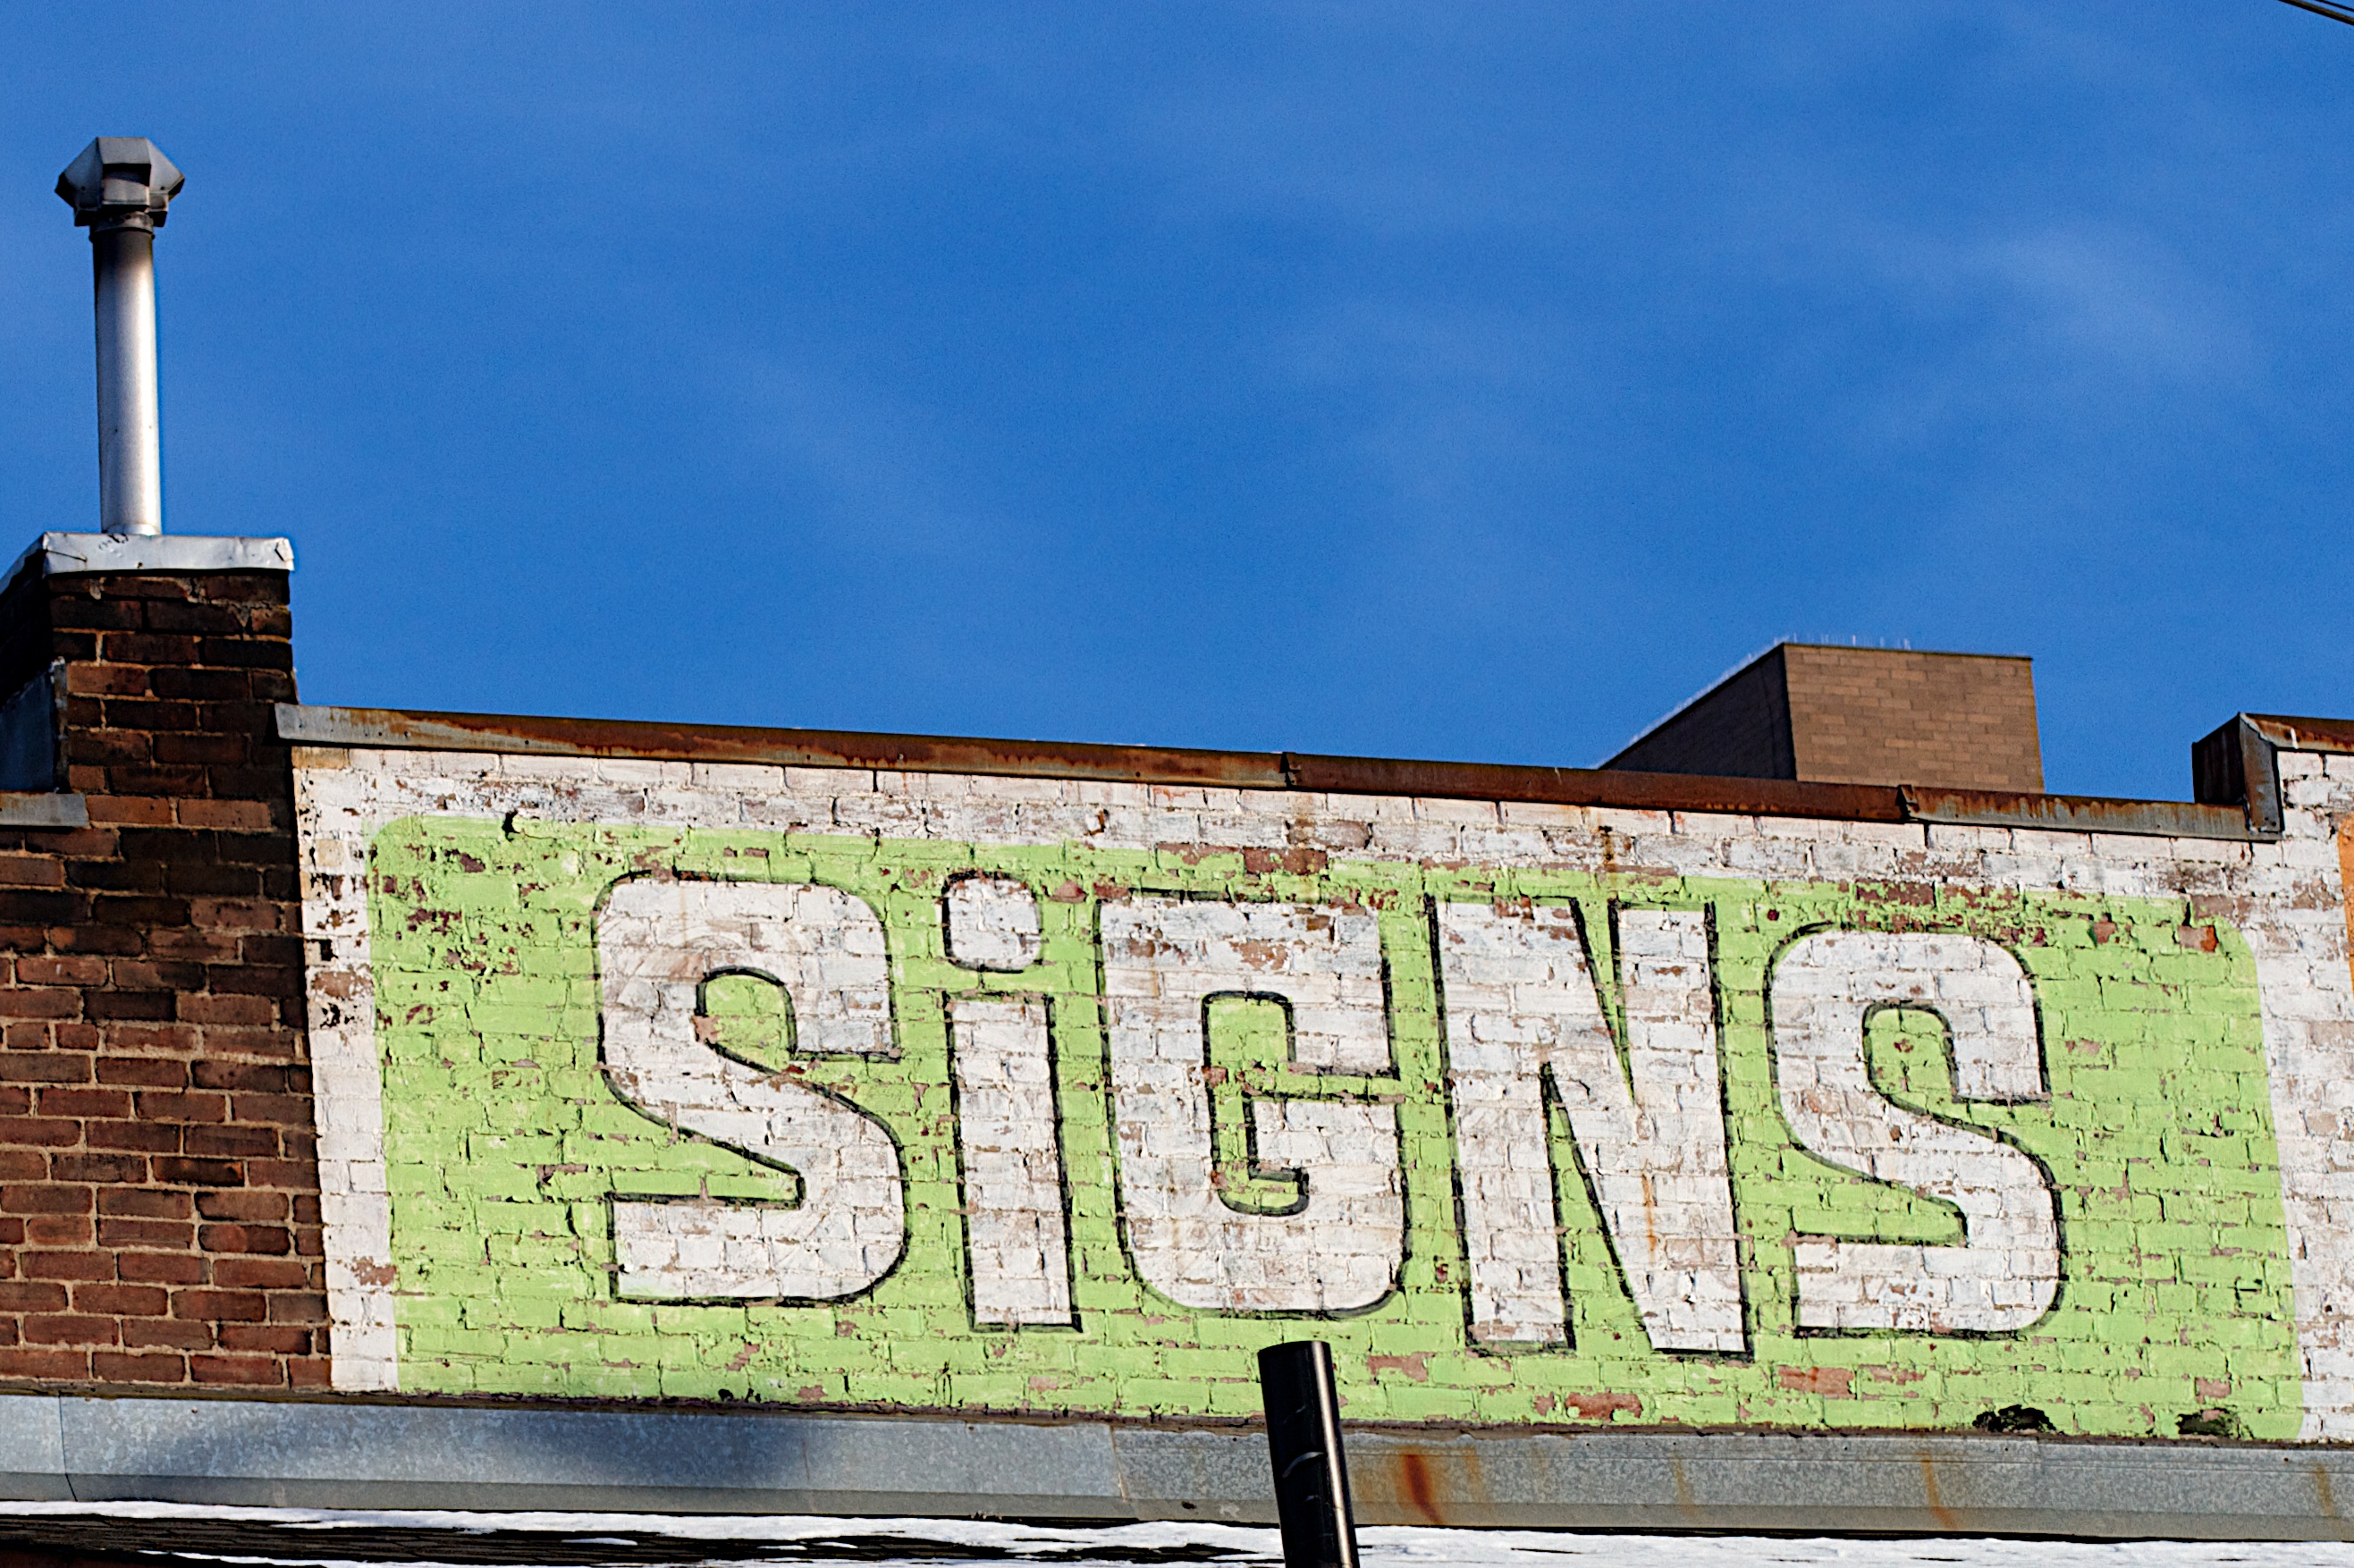
wall, sign, art, urban area